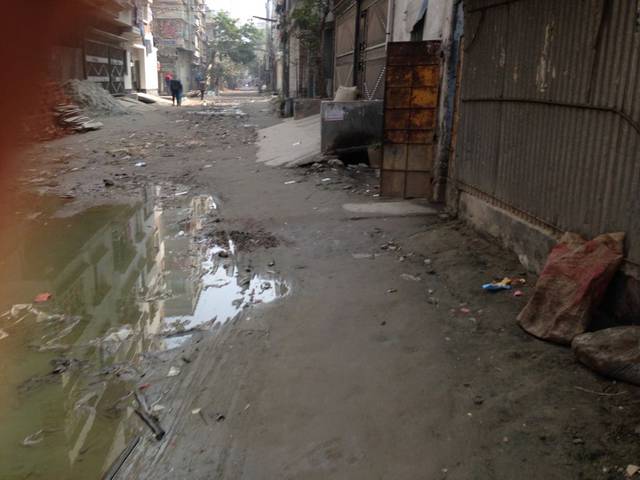
Region: Bangladesh
Coordinates: 23.806, 90.378